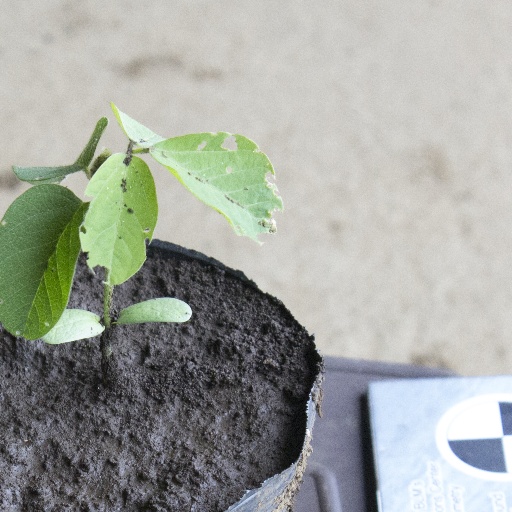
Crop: soybean